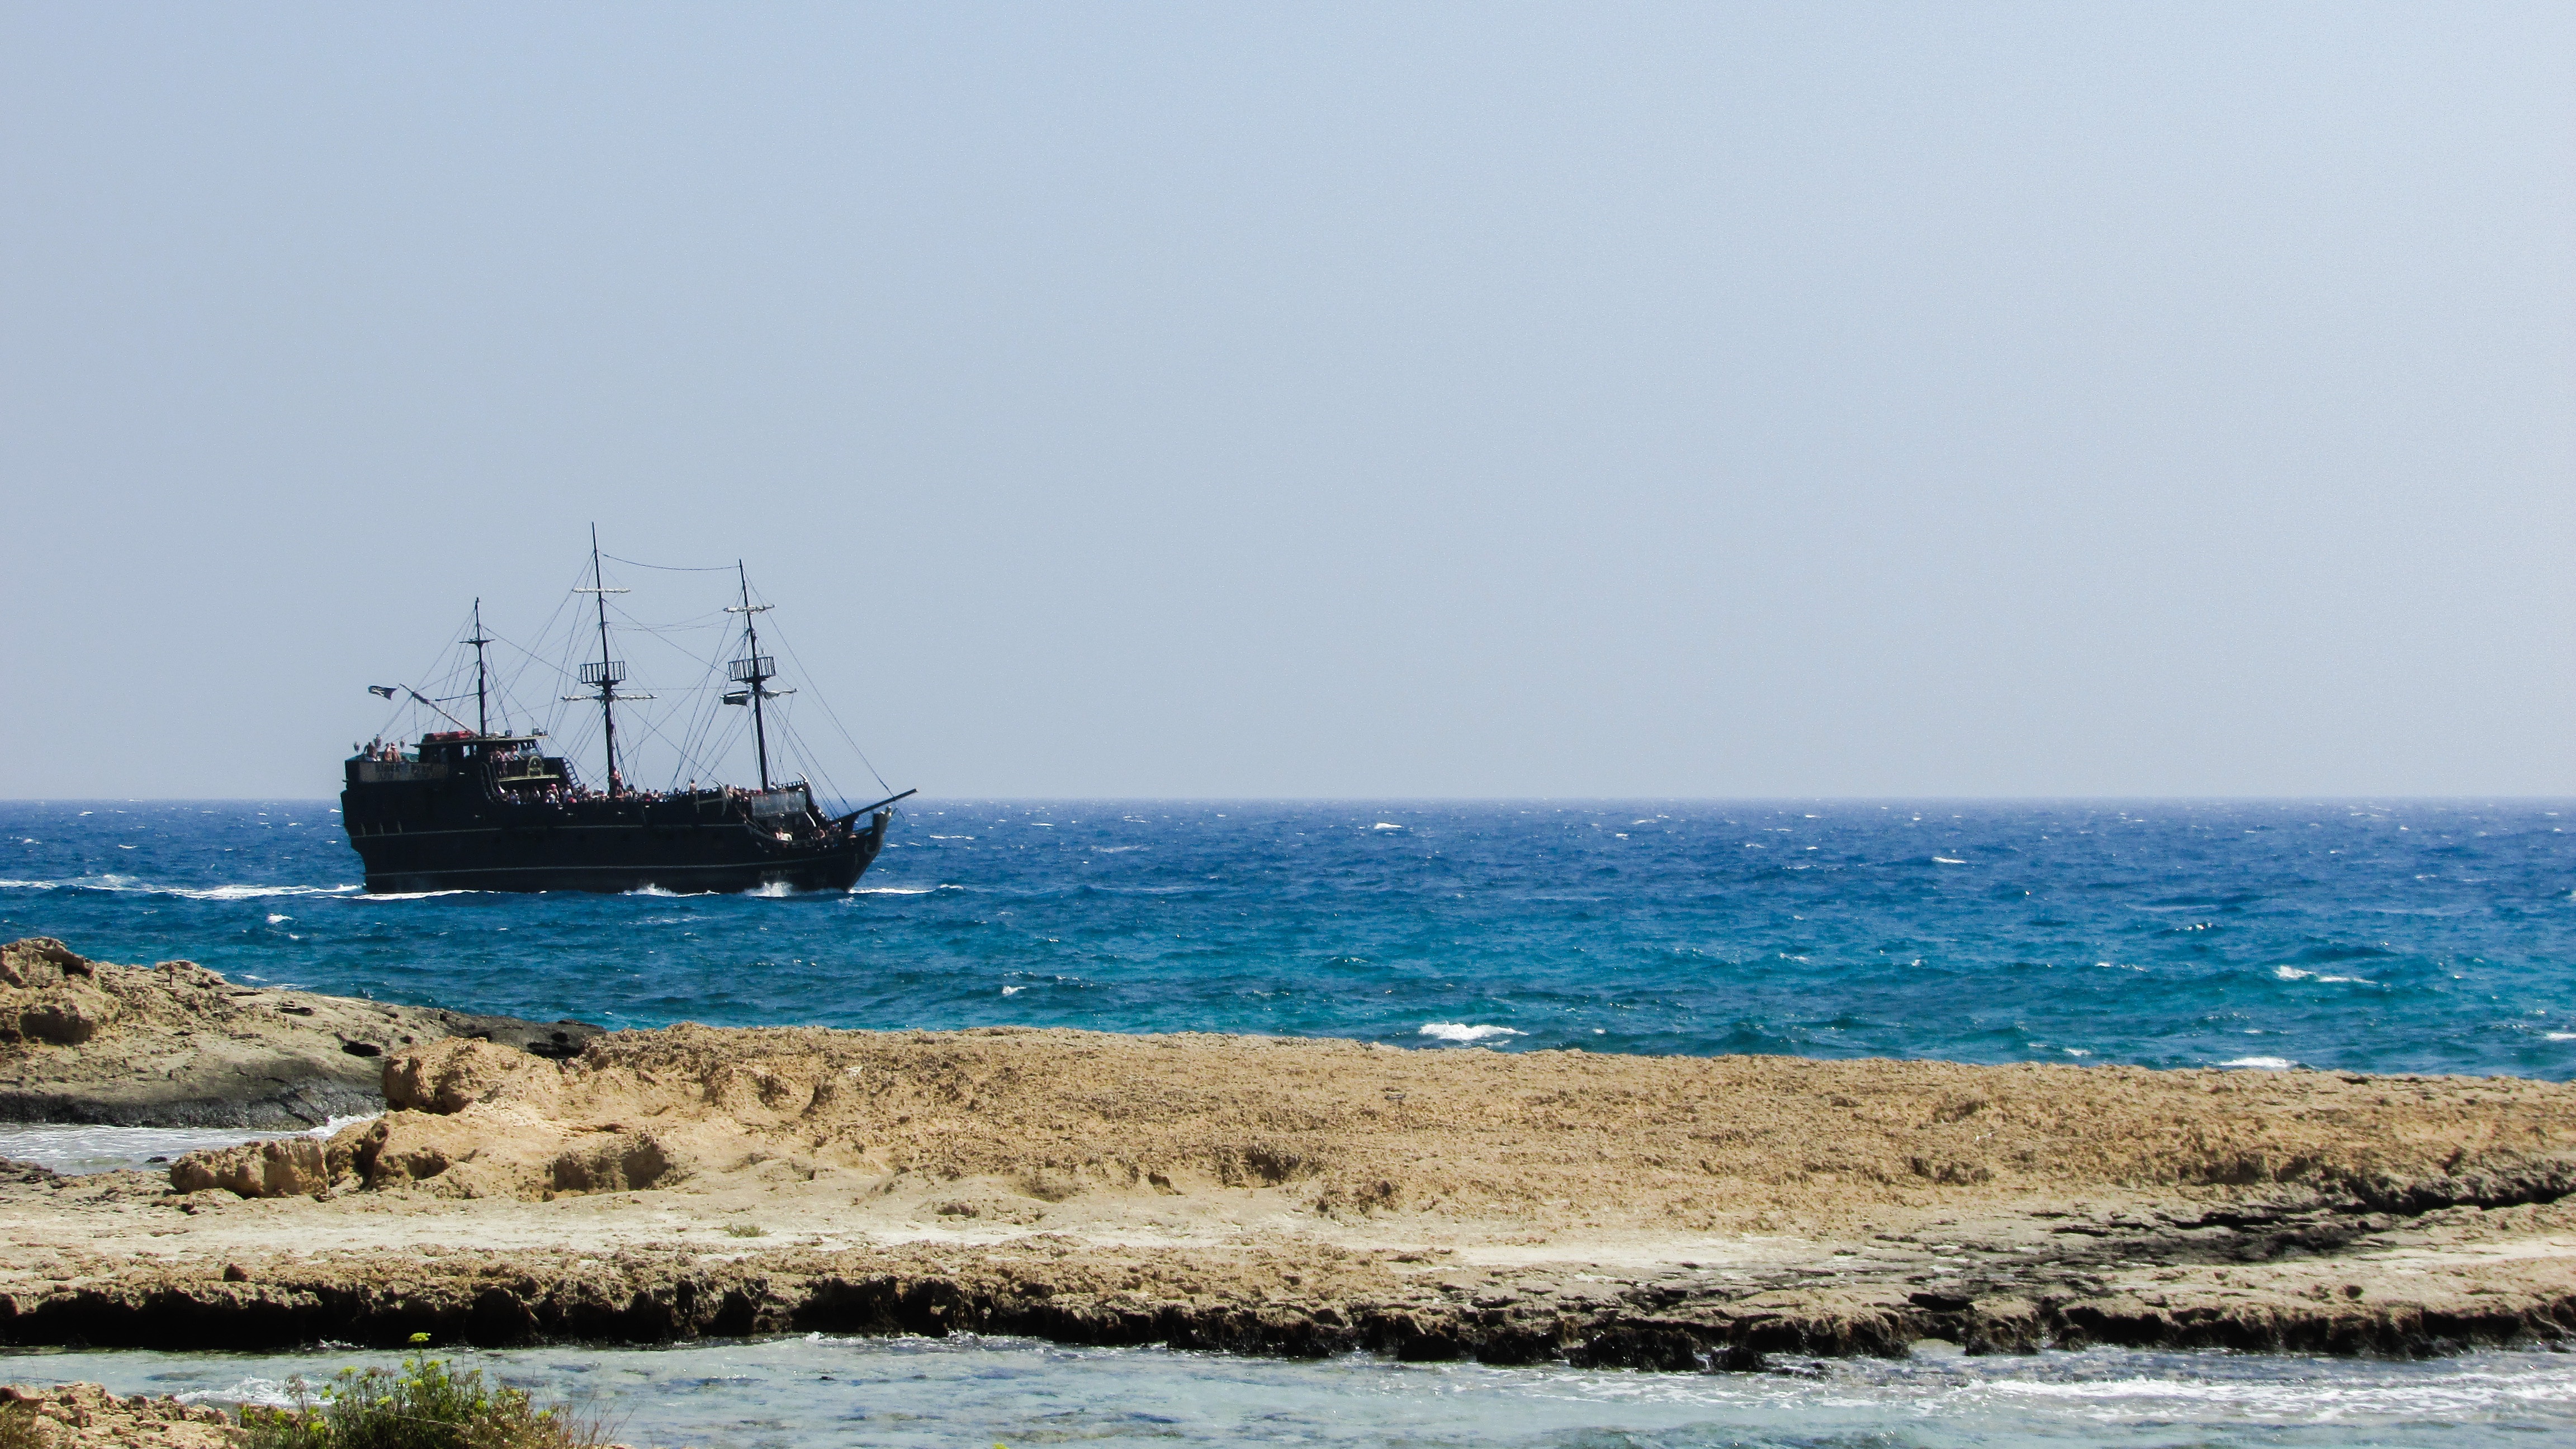
beach, sea, coast, ocean, horizon, boat, shore, wave, summer, vehicle, tower, scenery, bay, body of water, summertime, watercraft, cyprus, cape, cruise boat, wind wave